Impeachment trial of Bill Clinton

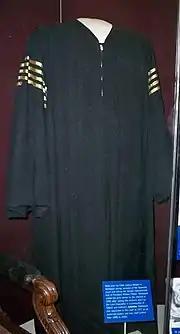
Robe worn by Chief Justice William Rehnquist during the impeachment trial

The chief justice of the United States is cited in Article I, Section 3, Clause6 of the United States Constitution as the presiding officer in an impeachment trial of the President. As such, Chief Justice William Rehnquist assumed that role. Rehnquist was a passive presiding officer, once commenting on his service as presiding officer of the trial, "I did nothing in particular, and I did it very well." Rehnquist won praise from senators and from legal analysts for being a neutral-acting presiding officer.